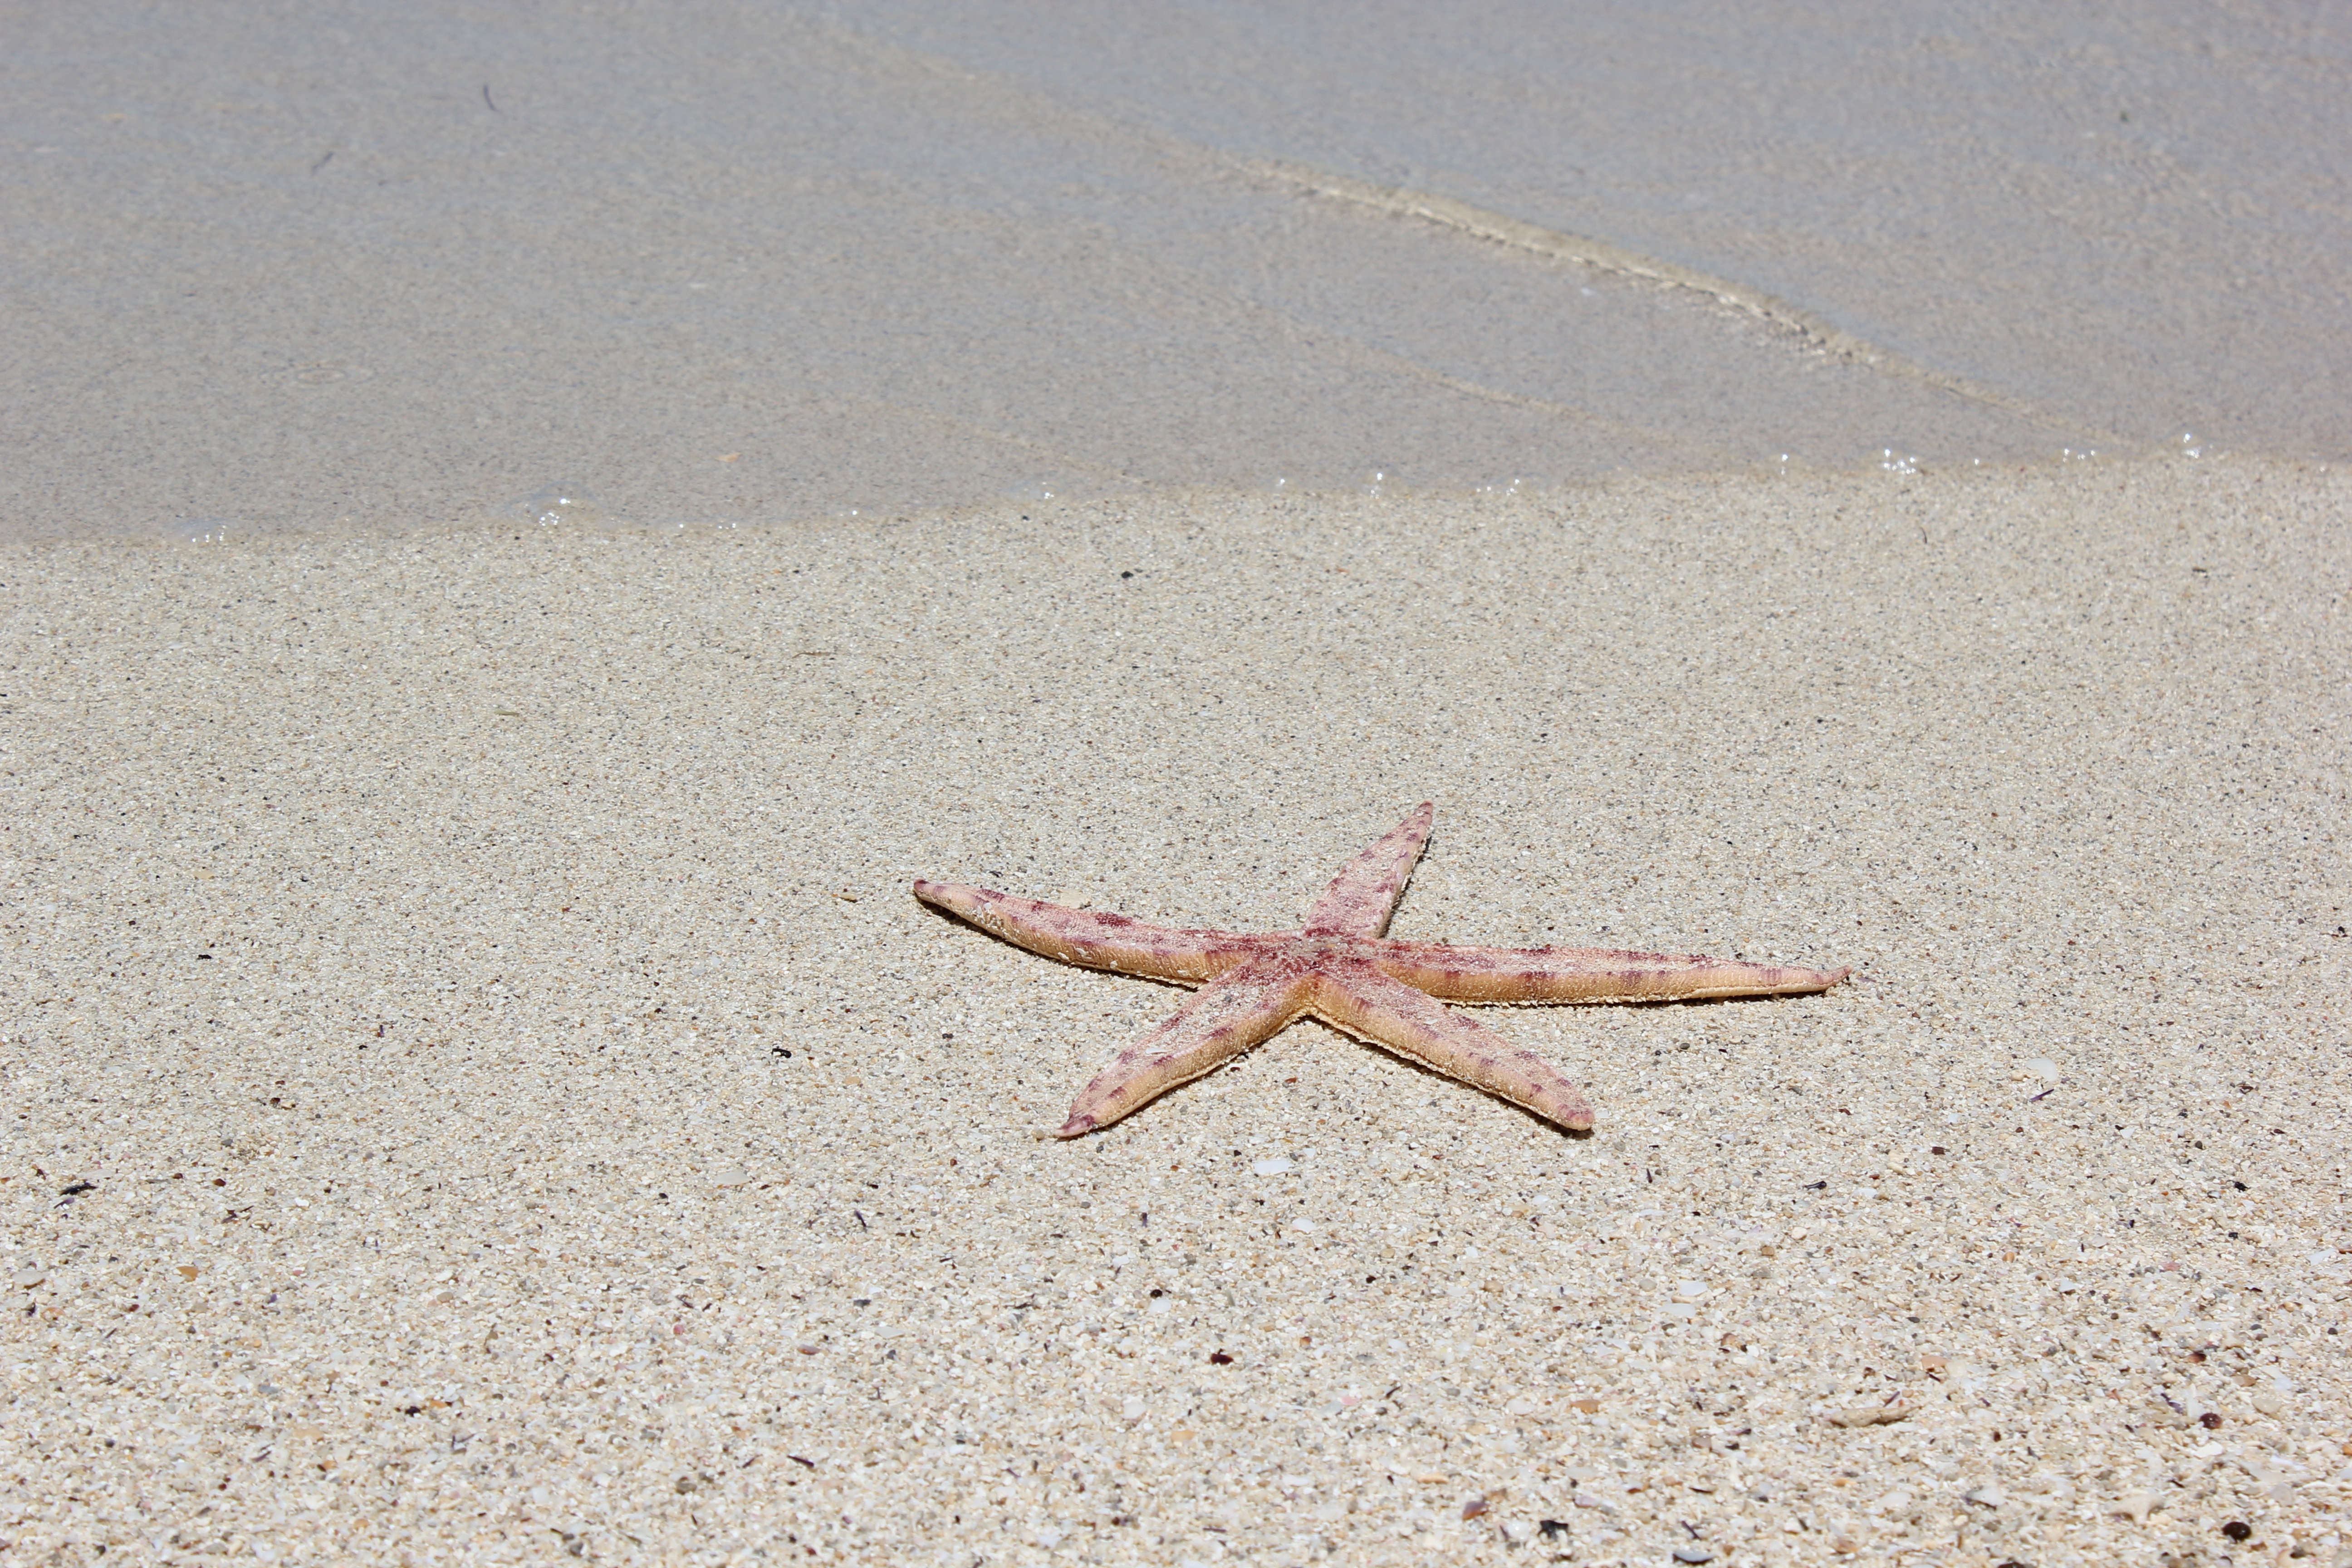
starfish, sand, marine biology, fauna, echinoderm, invertebrate, marine invertebrates, seashell, material